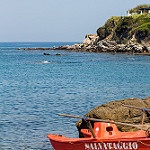
Label: sea